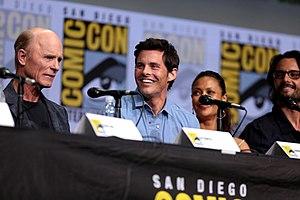
James Paul Marsden, dit James Marsden, est un acteur américain, chanteur, ancien mannequin Versace, né le 18 septembre 1973 à Stillwater, dans l'Oklahoma, aux États-Unis.